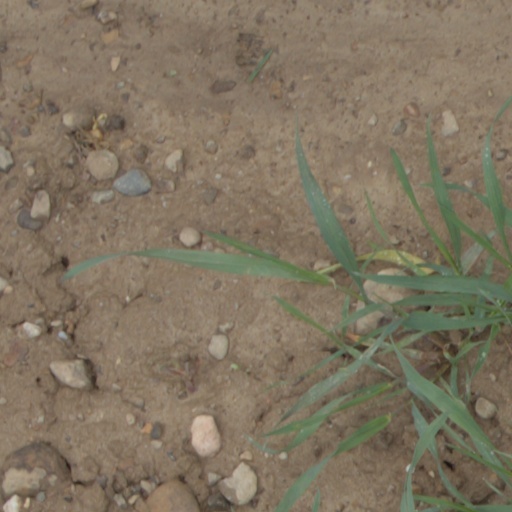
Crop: wheat